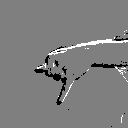
ASL letter: j